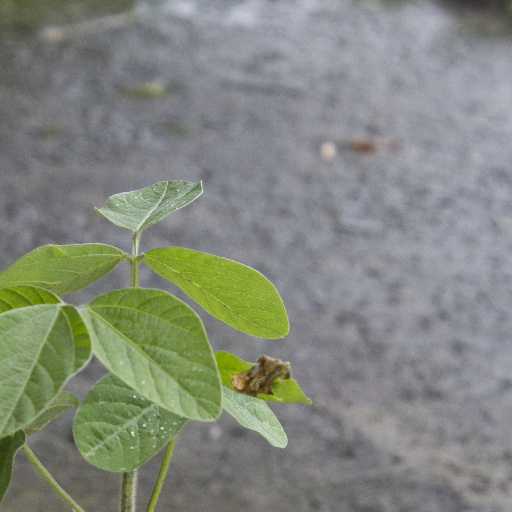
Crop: soybean